Man

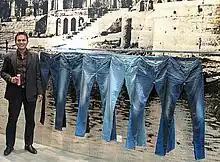
A man wearing a business suit stands next to a display of men's blue jeans at a clothing factory.

Platonic relationships are not significantly different between men and women, though some differences do exist. Friendships involving men tend to be based more on shared activities than self-disclosure and personal connection. Perceptions of friendship involving men varies among cultures and time periods. In heterosexual romantic relationships, men are typically expected to take a proactive role, initiate the relationship, plan dates, and propose marriage.